Dumbbells (film)

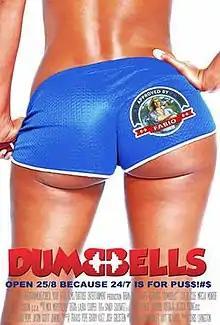
Film poster

Dumbbells is a 2014 comedy film directed by Christopher Livingston and starring Brian Drolet, Hoyt Richards, Mircea Monroe, Jaleel White, Taylor Cole, Jay Mohr, Tom Arnold, Laura Ashley Samuels and Andy Milonakis, with a rare film appearance by Nancy Olson (her first film in 17 years). The film saw a limited release on January 10, 2014. The film also marks the film debut of singer Frenchie Davis. The film received generally negative reviews from critics.